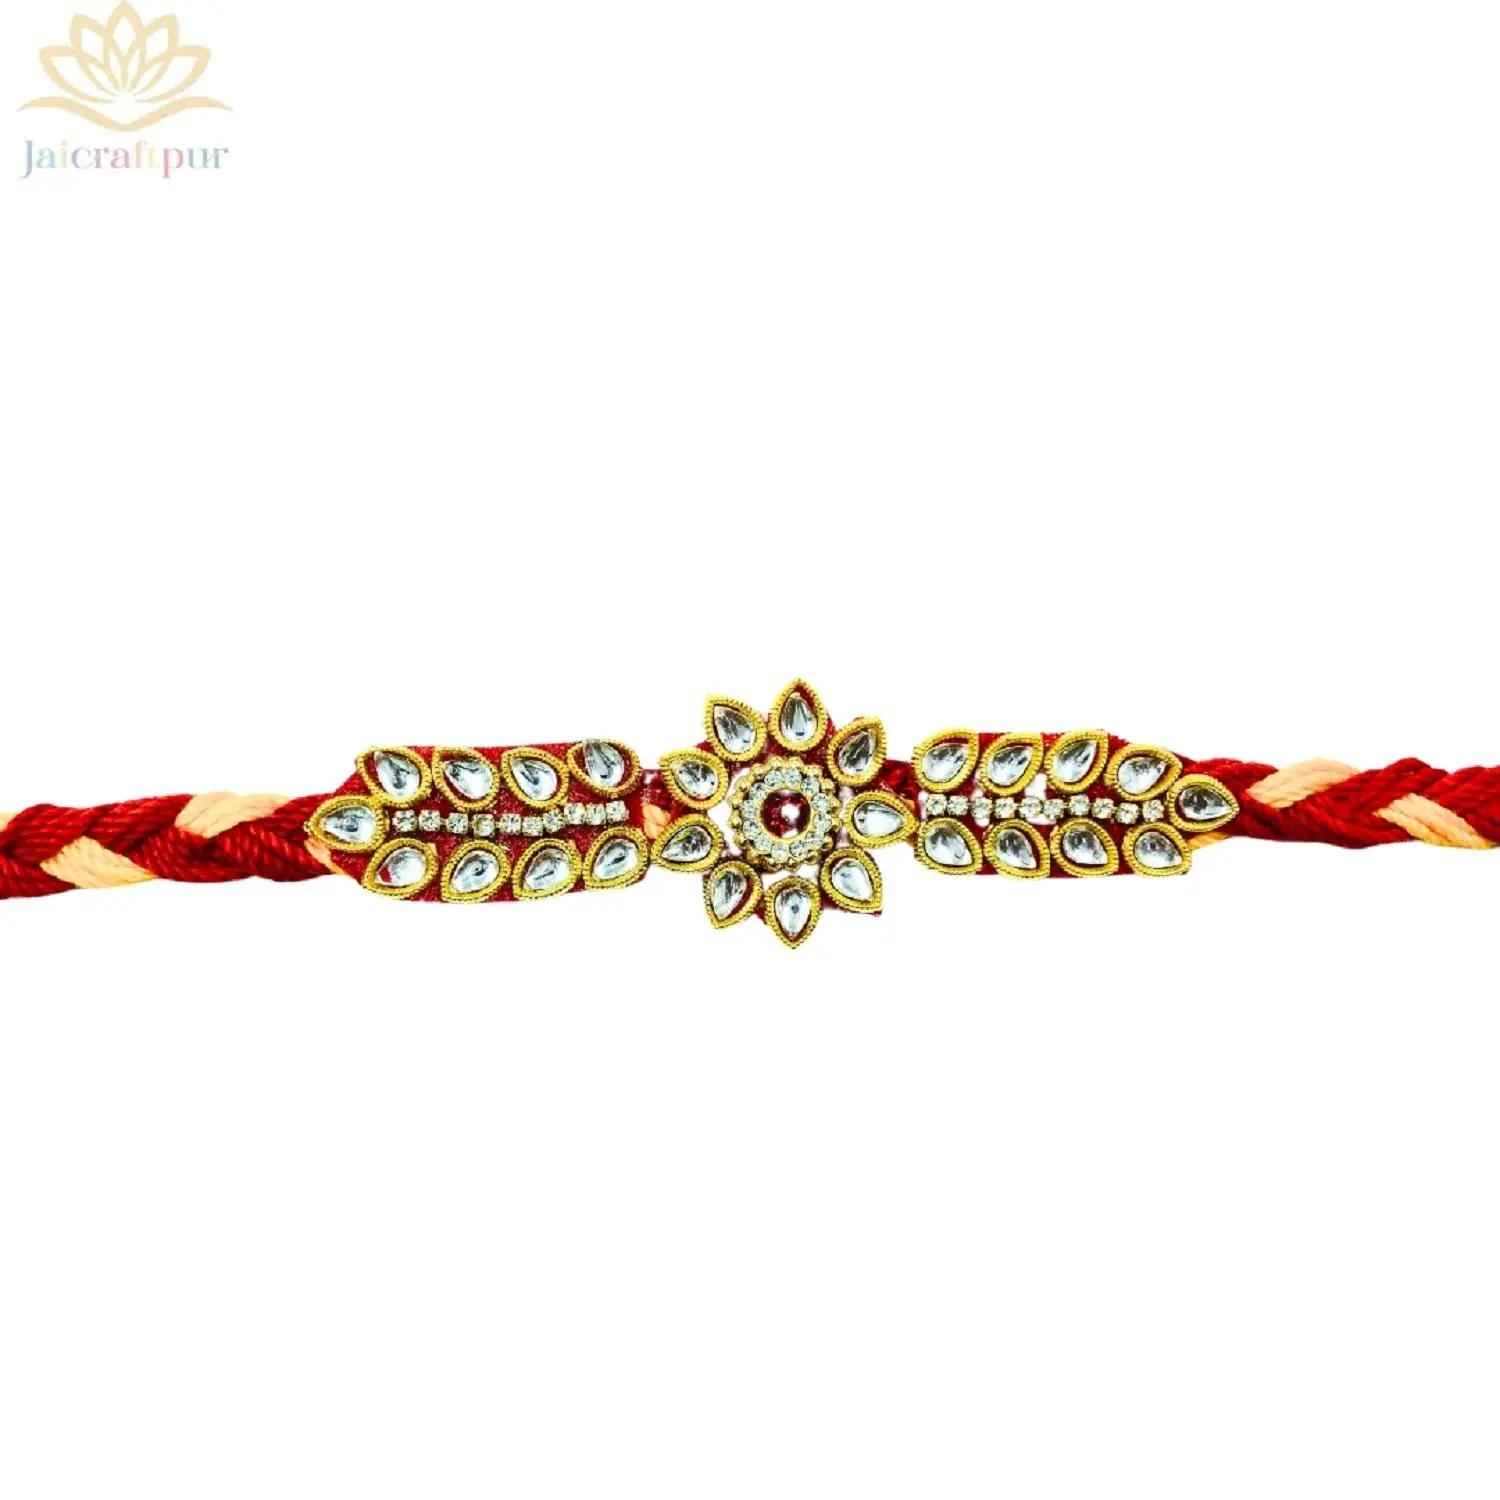
VIBRANCE Traditional Rakhi for Raksha Bandhan.
Type: Rakhis
Brand: VIBRANCE
Price: Rs. 199
 Raksha Bhandan is a celebration of the bond between a brother and sister. We specialize in creating unique rakhi designs for every brother and sister. Our rakhi collection ranges from traditional to modern designs, all of which are handcrafted with love and care. We strive to make each Raksha Bhandan special for our customers by providing the perfect rakhi for their loved ones. With our wide range of designs and styles, you can find the perfect rakhi for your brother or sister. Shop with us today to make your Raksha Bhandan magical.The design of the delivered product or parts of it may vary slightly from what is shown in the image.
Features: Hand crafted pearl and crystal studded rakhi Multicolor Rakhi,Special Multi colour Designer Rakhi for Brother / Bhabhi / Kids,Includes roli chawal and free greeting card,Rakshabandhan Special Card,Comes with Roli Chawal & Best Wishes Greeting Card in best packaging